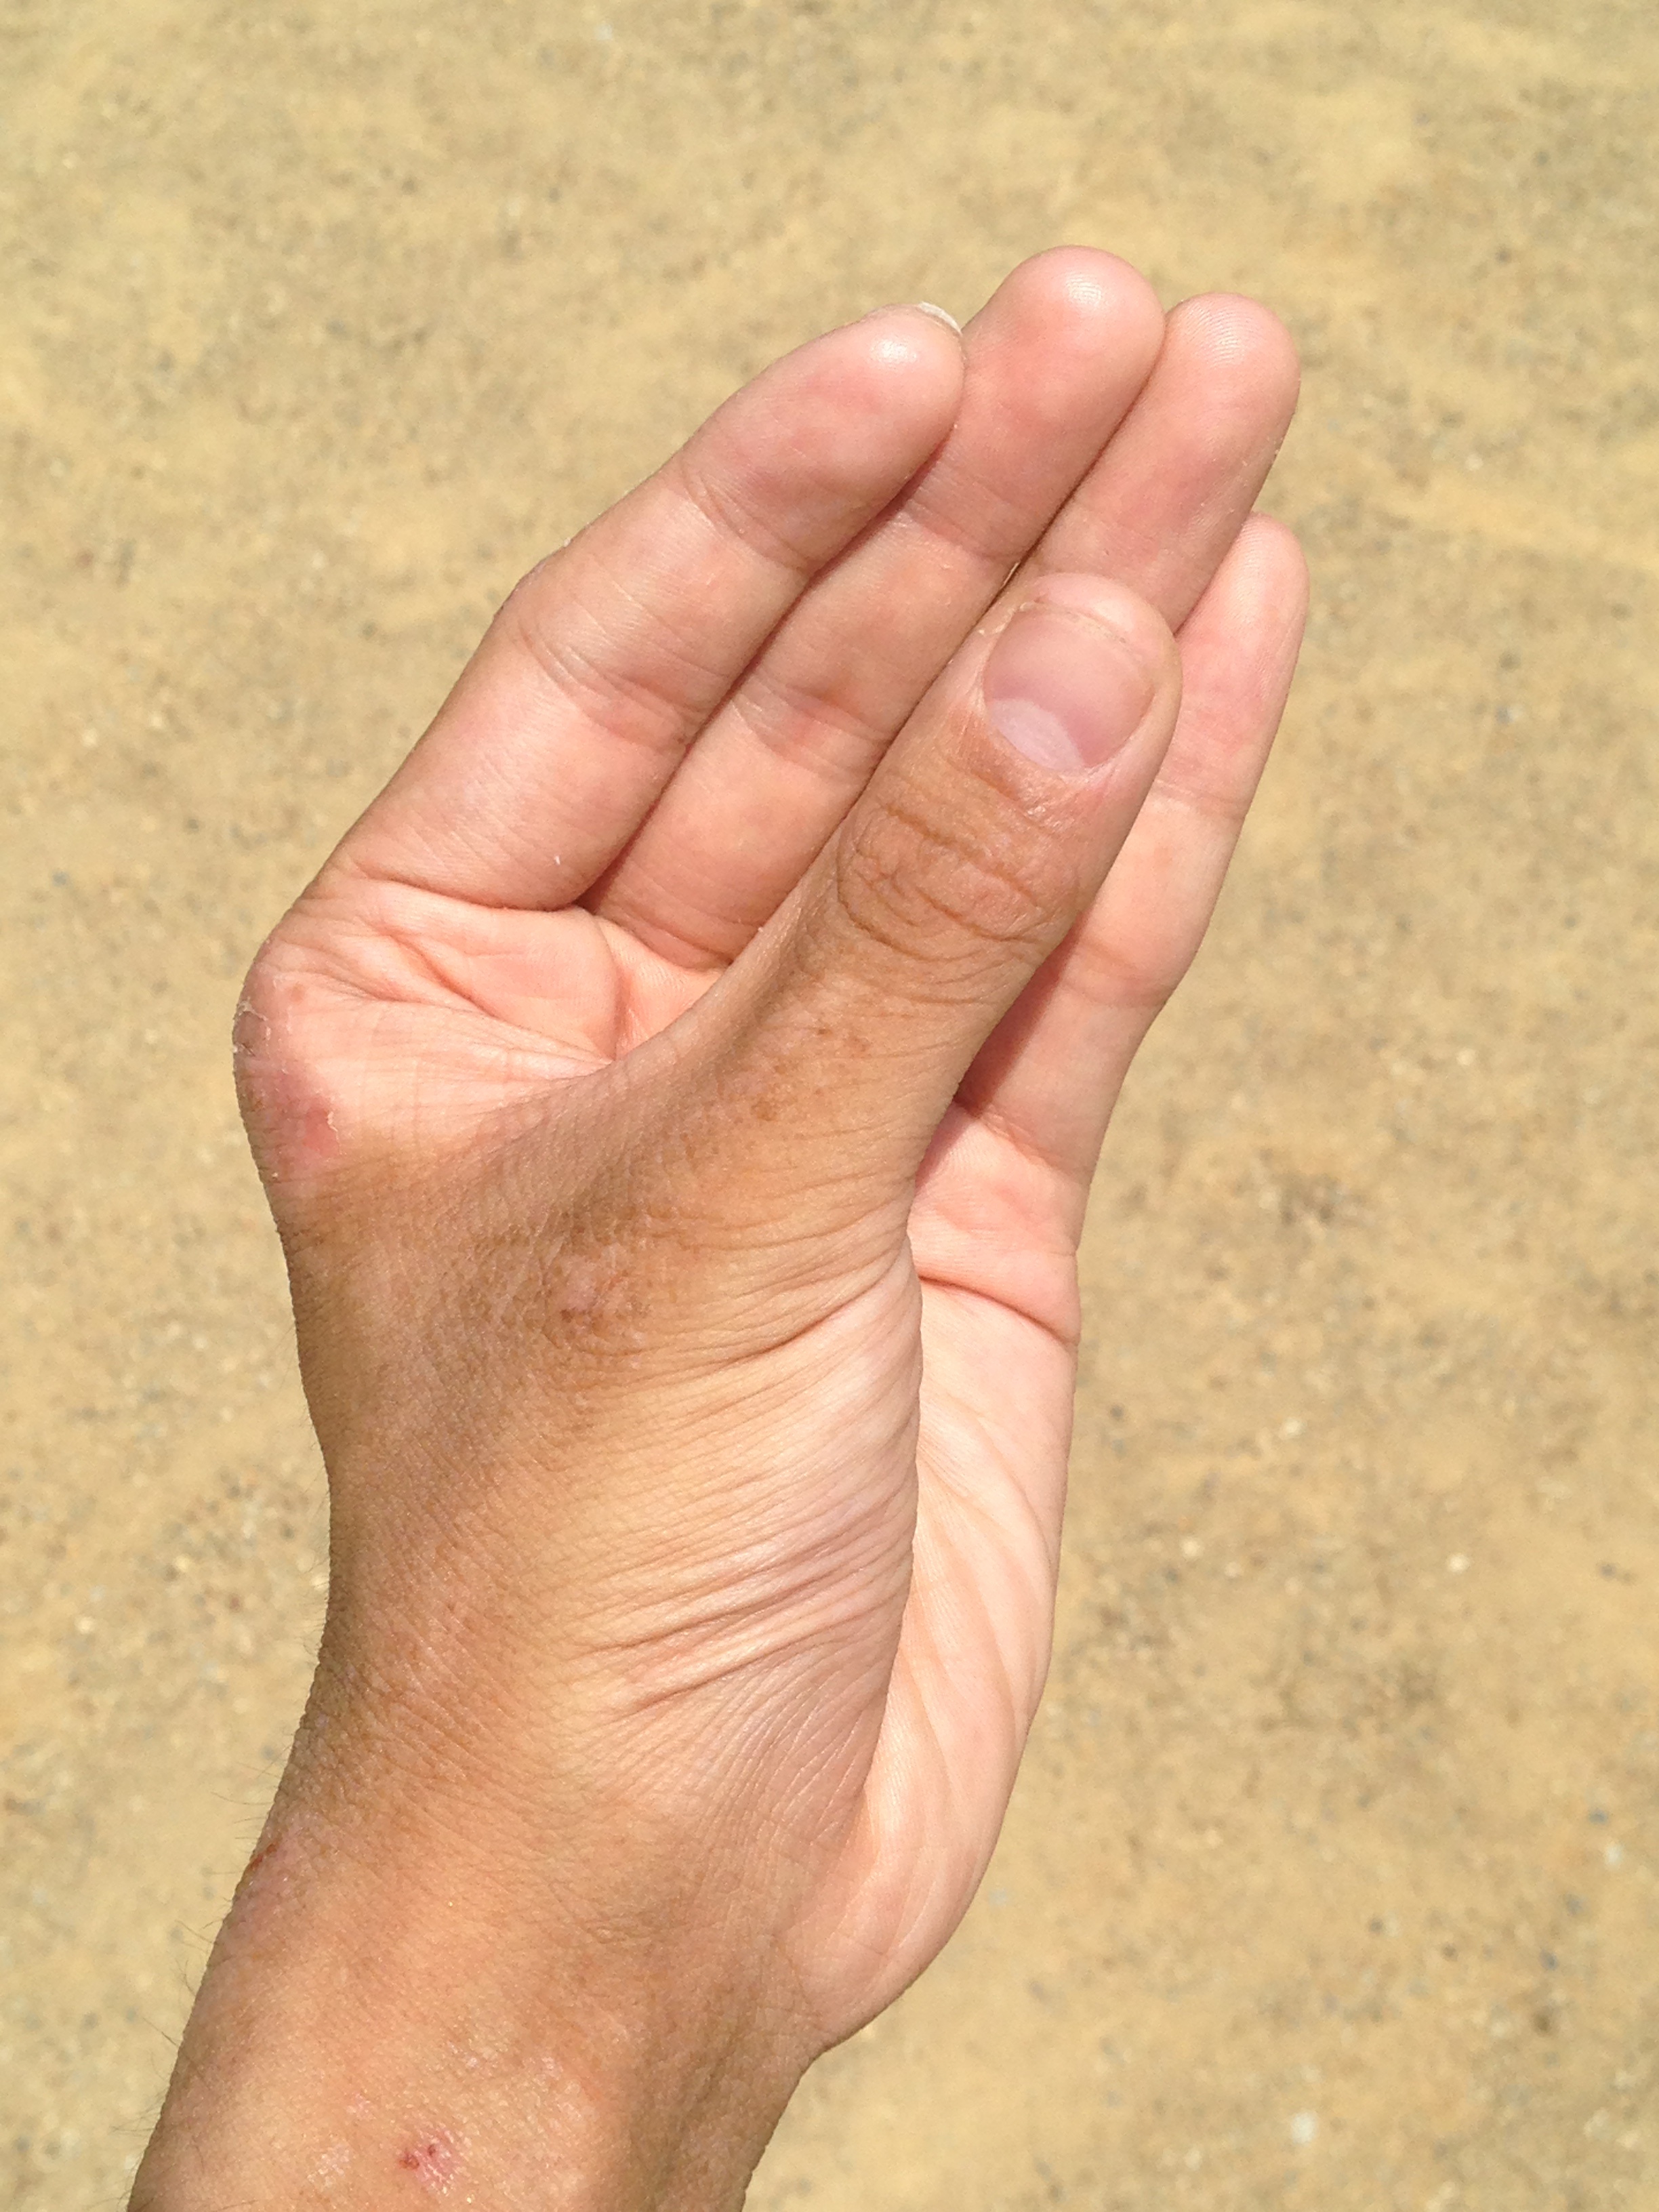
hand, beach, sea, coast, sand, people, pot, male, leg, portrait, young, finger, palm, soil, care, medicine, arm, nail, hold, marriage, health, life, energy, date, close up, human body, drying, sandy, grab, power, blood, happy, women, japanese, wrist, bright, parts, skin, memories, beauty, salon, hospital, clinic, organ, images, body, massage, lucky, attention, fingerprint, efficiency, name, spot, thumb, billboard, sick, destiny, surgery, joint, opportunity, tease, unlucky, sandpit, synthesis, description, left hand, fortune telling, hand care, moisture retention, flesh color, with your bare hands, medical care, olympic games, hand parts, temomi, previous life, este, ideal, a healthy, possess, sense, kishibe, portrait photo